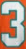
Number: 3